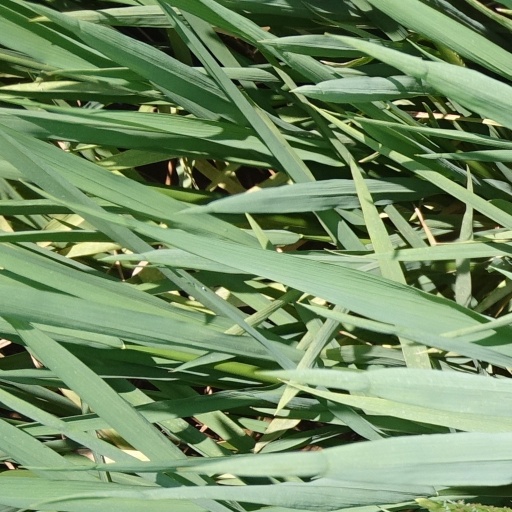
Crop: rice